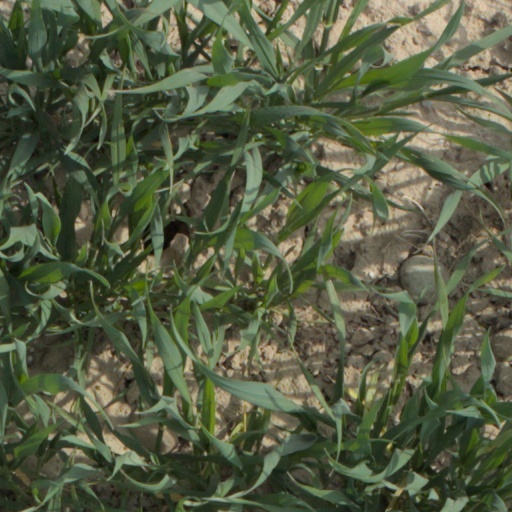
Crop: wheat